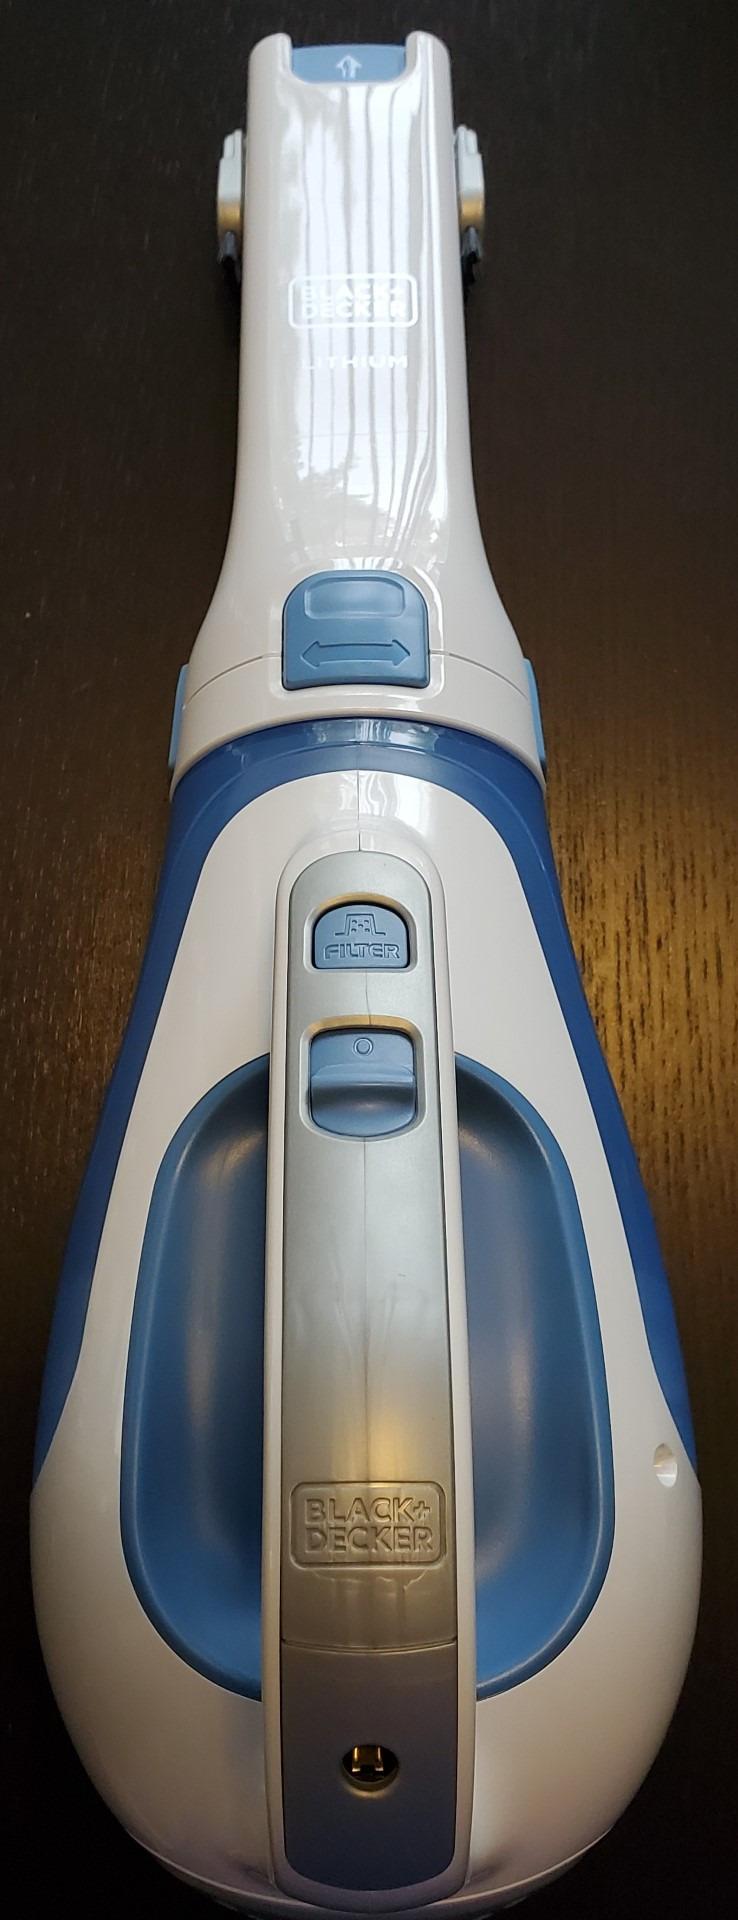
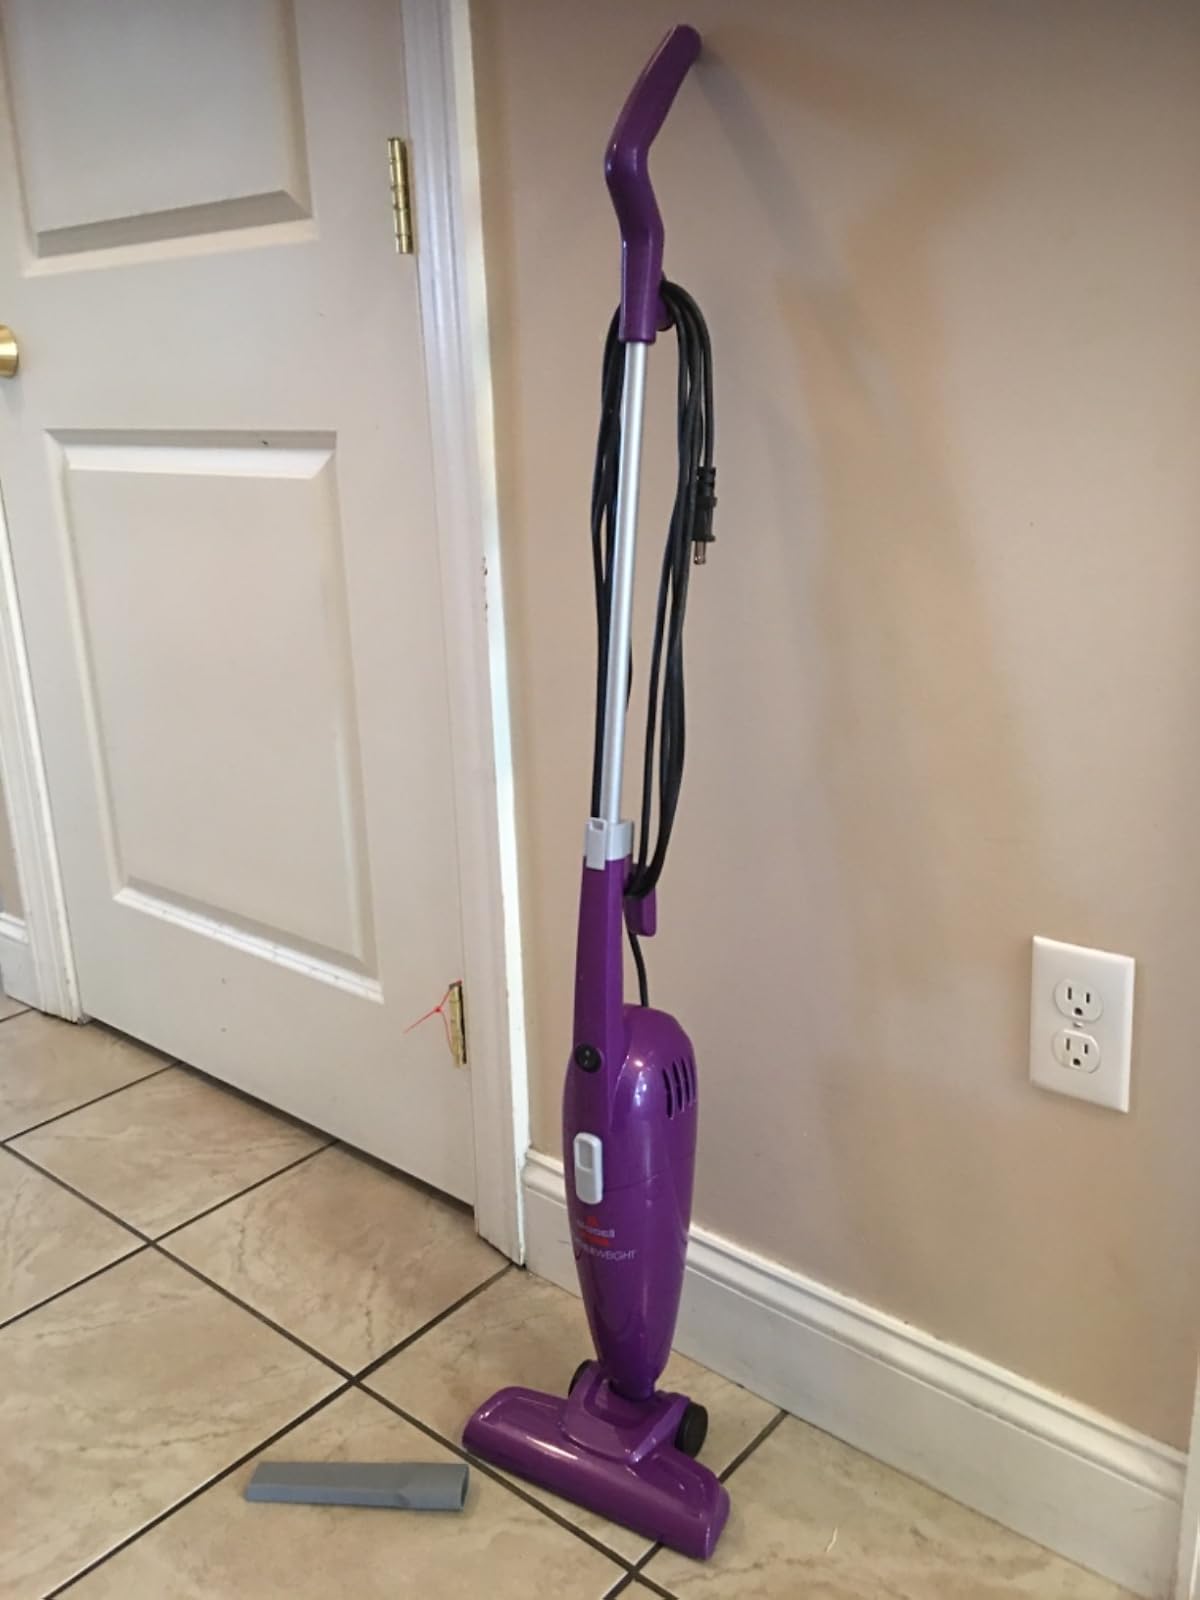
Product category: items_vacuum
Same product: no